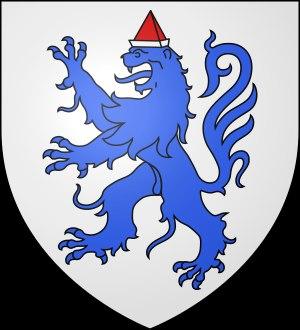
Le burg Dietfurt, actuellement en ruine, est un château fort situé dans la commune d'Inzigkofen dans le district de Sigmaringen dans l'État de Bade-Wurtemberg, Allemagne.